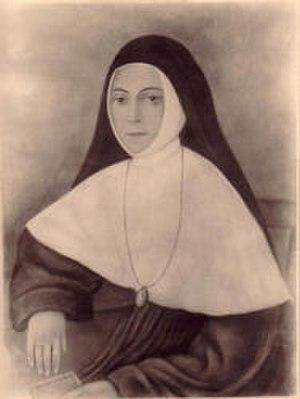
Marie-Louise Élise Cestac en religion sœur Marie-Madeleine est une religieuse française cofondatrice des Servantes de Marie d'Anglet avec son frère Louis-Édouard Cestac.